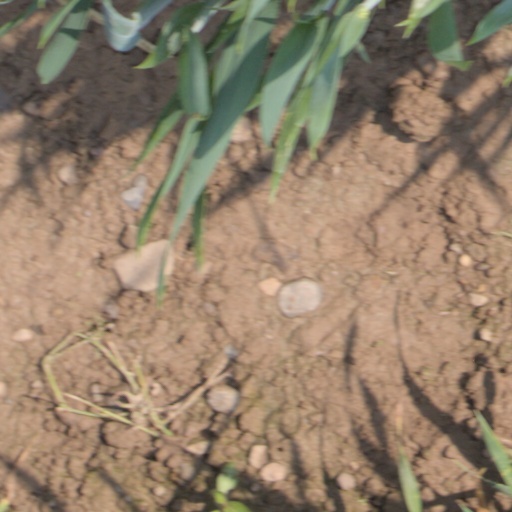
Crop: wheat